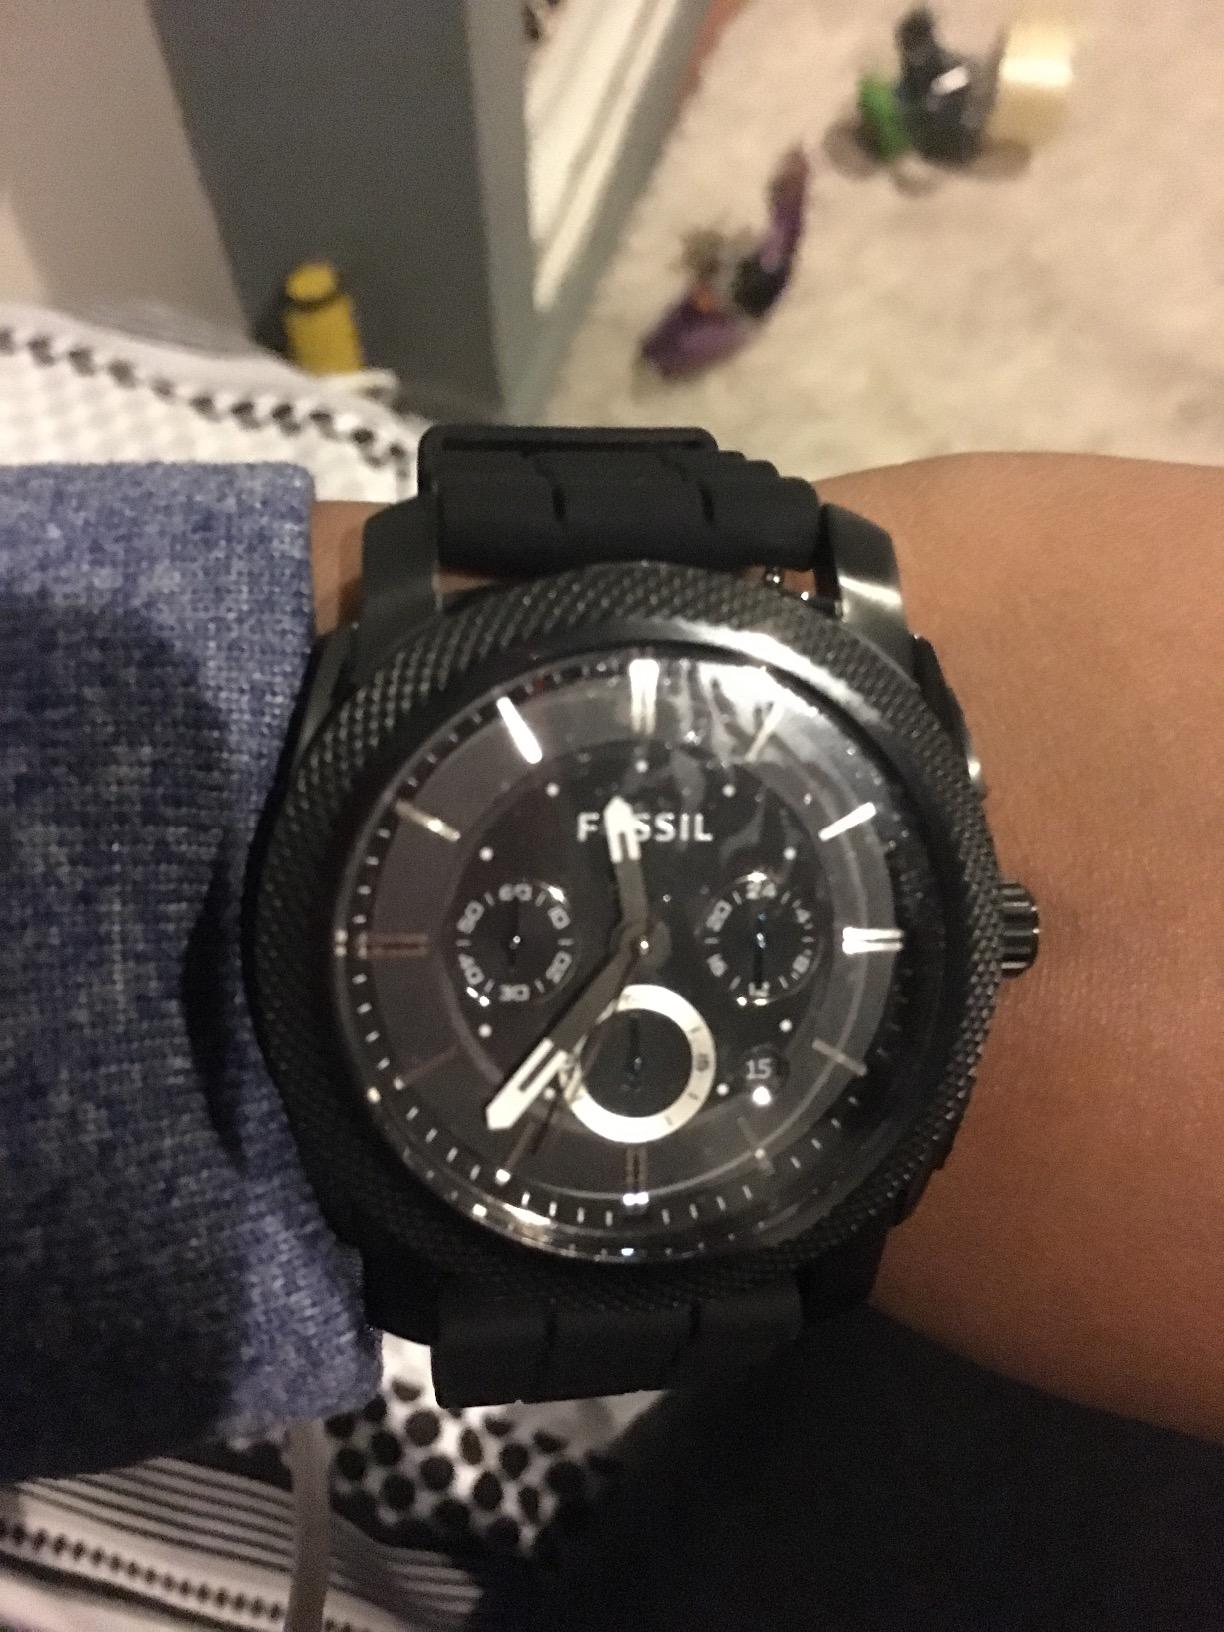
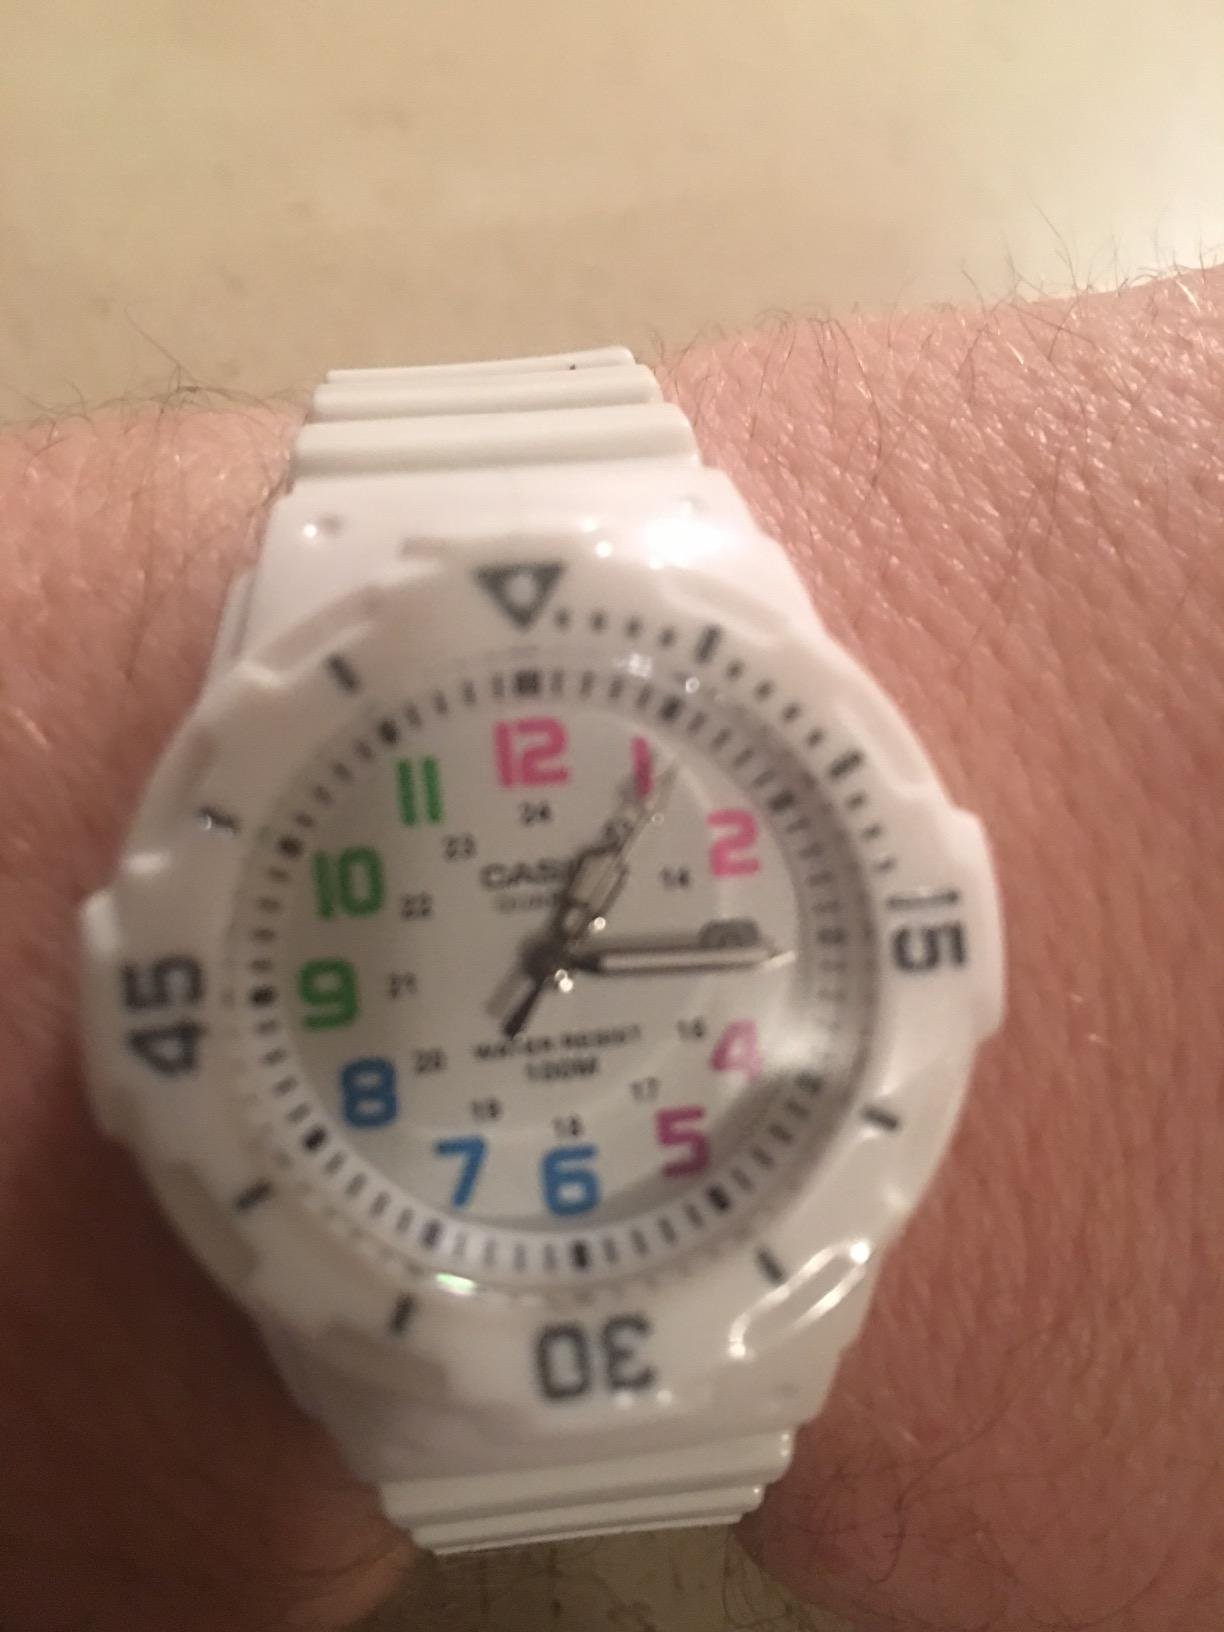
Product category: accessories_watch
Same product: no